Drugs in the United States

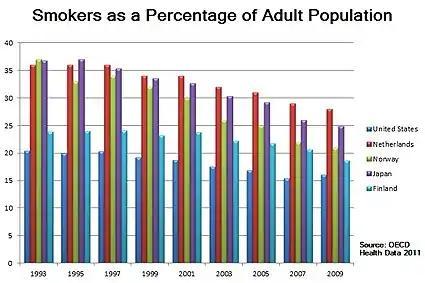
Cigarette smokers as a percentage of the population for the United States as compared with the Netherlands, Norway, Japan, and Finland

The use, sale, and possession of cannabis containing over 0.3% THC by dry weight in the United States, despite laws in many states permitting it under various circumstances, is illegal under federal law. As a Schedule I drug under the federal Controlled Substances Act (CSA) of 1970, cannabis containing over 0.3% THC by dry weight (legal term marijuana) is considered to have "no accepted medical use" and a high potential for abuse and physical or psychological dependence.